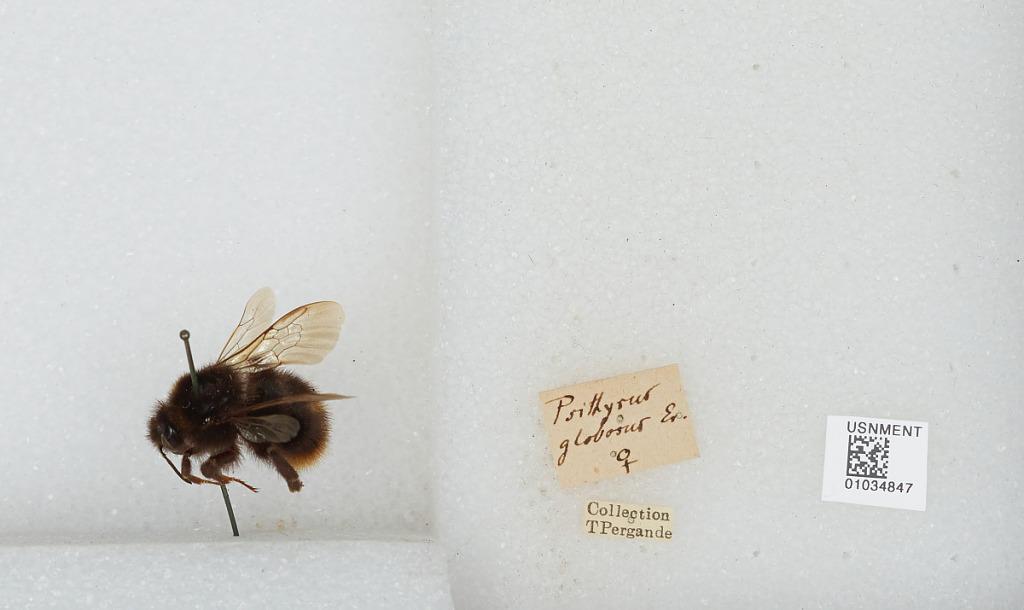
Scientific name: Bombus (Psithyrus) quadricolor (Lepeletier)